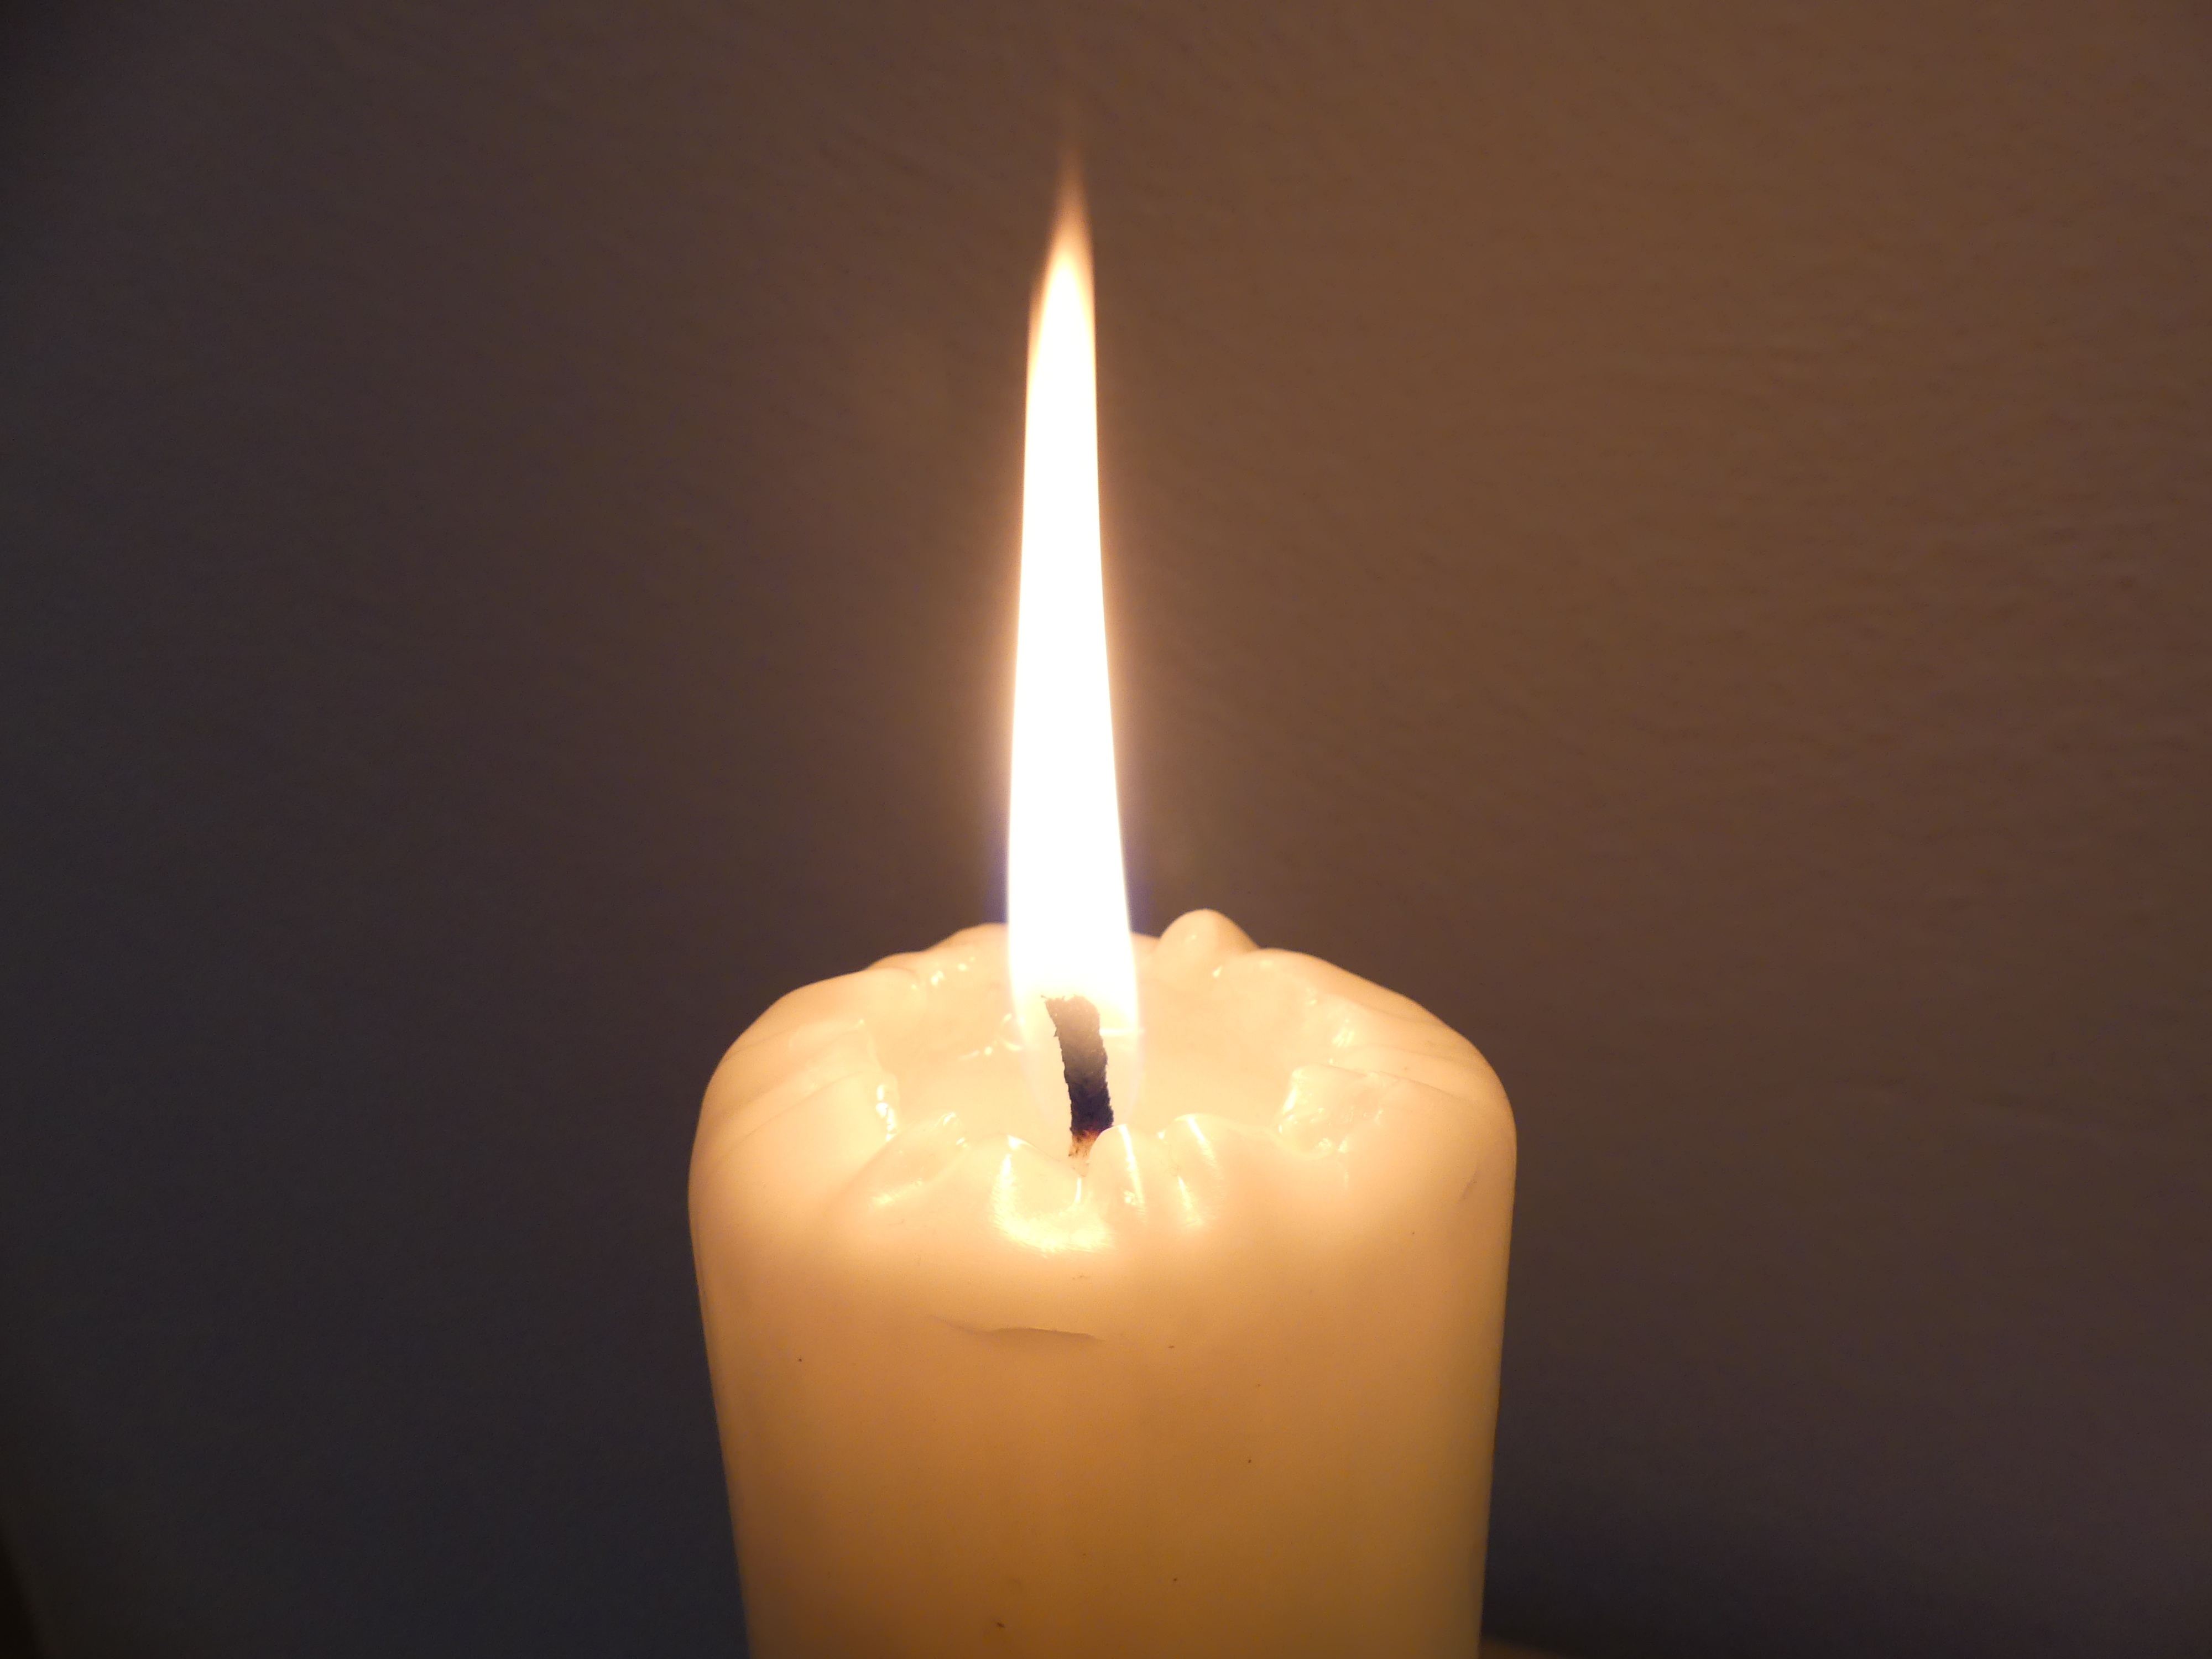
light, dark, flame, fire, romantic, candle, lighting, decor, burn, light fixture, wick, wax, flameless candle